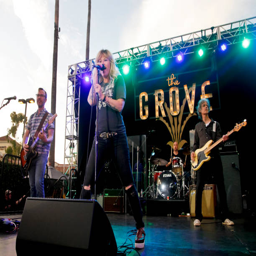
artist performs at summer concert series .